2024 Ag-Pro 300

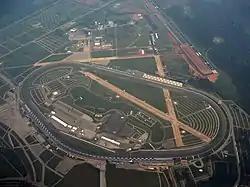
Talladega Superspeedway, the circuit where the race will be held.

Talladega Superspeedway, formerly known as Alabama International Motor Speedway, is a motorsports complex located north of Talladega, Alabama. It is located on the former Anniston Air Force Base in the small city of Lincoln. A tri-oval, the track was constructed in 1969 by the International Speedway Corporation, a business controlled by the France family. Talladega is most known for its steep banking. The track currently hosts NASCAR's Cup Series, Xfinity Series and Craftsman Truck Series. Talladega is the longest NASCAR oval with a length of 2.66-mile-long (4.28 km) tri-oval like the Daytona International Speedway, which is 2.5-mile-long (4.0 km).